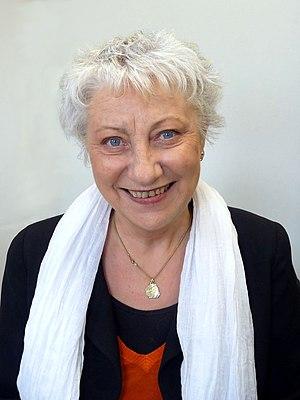
Anne-Marie Garat au Salon du Livre Amerigo Vespucci du Festival international de géographie de Saint-Dié-des-Vosges.
Anne-Marie Garat, née en 1946 à Bordeaux est une romancière française. Elle a obtenu le prix Femina et le prix Renaudot des lycéens pour son roman Aden en 1992 et le prix Marguerite Audoux pour son roman, Les Mal Famées en 2000. De juin 2007 à juin 2009, elle est présidente de la Maison des écrivains et de la littérature.